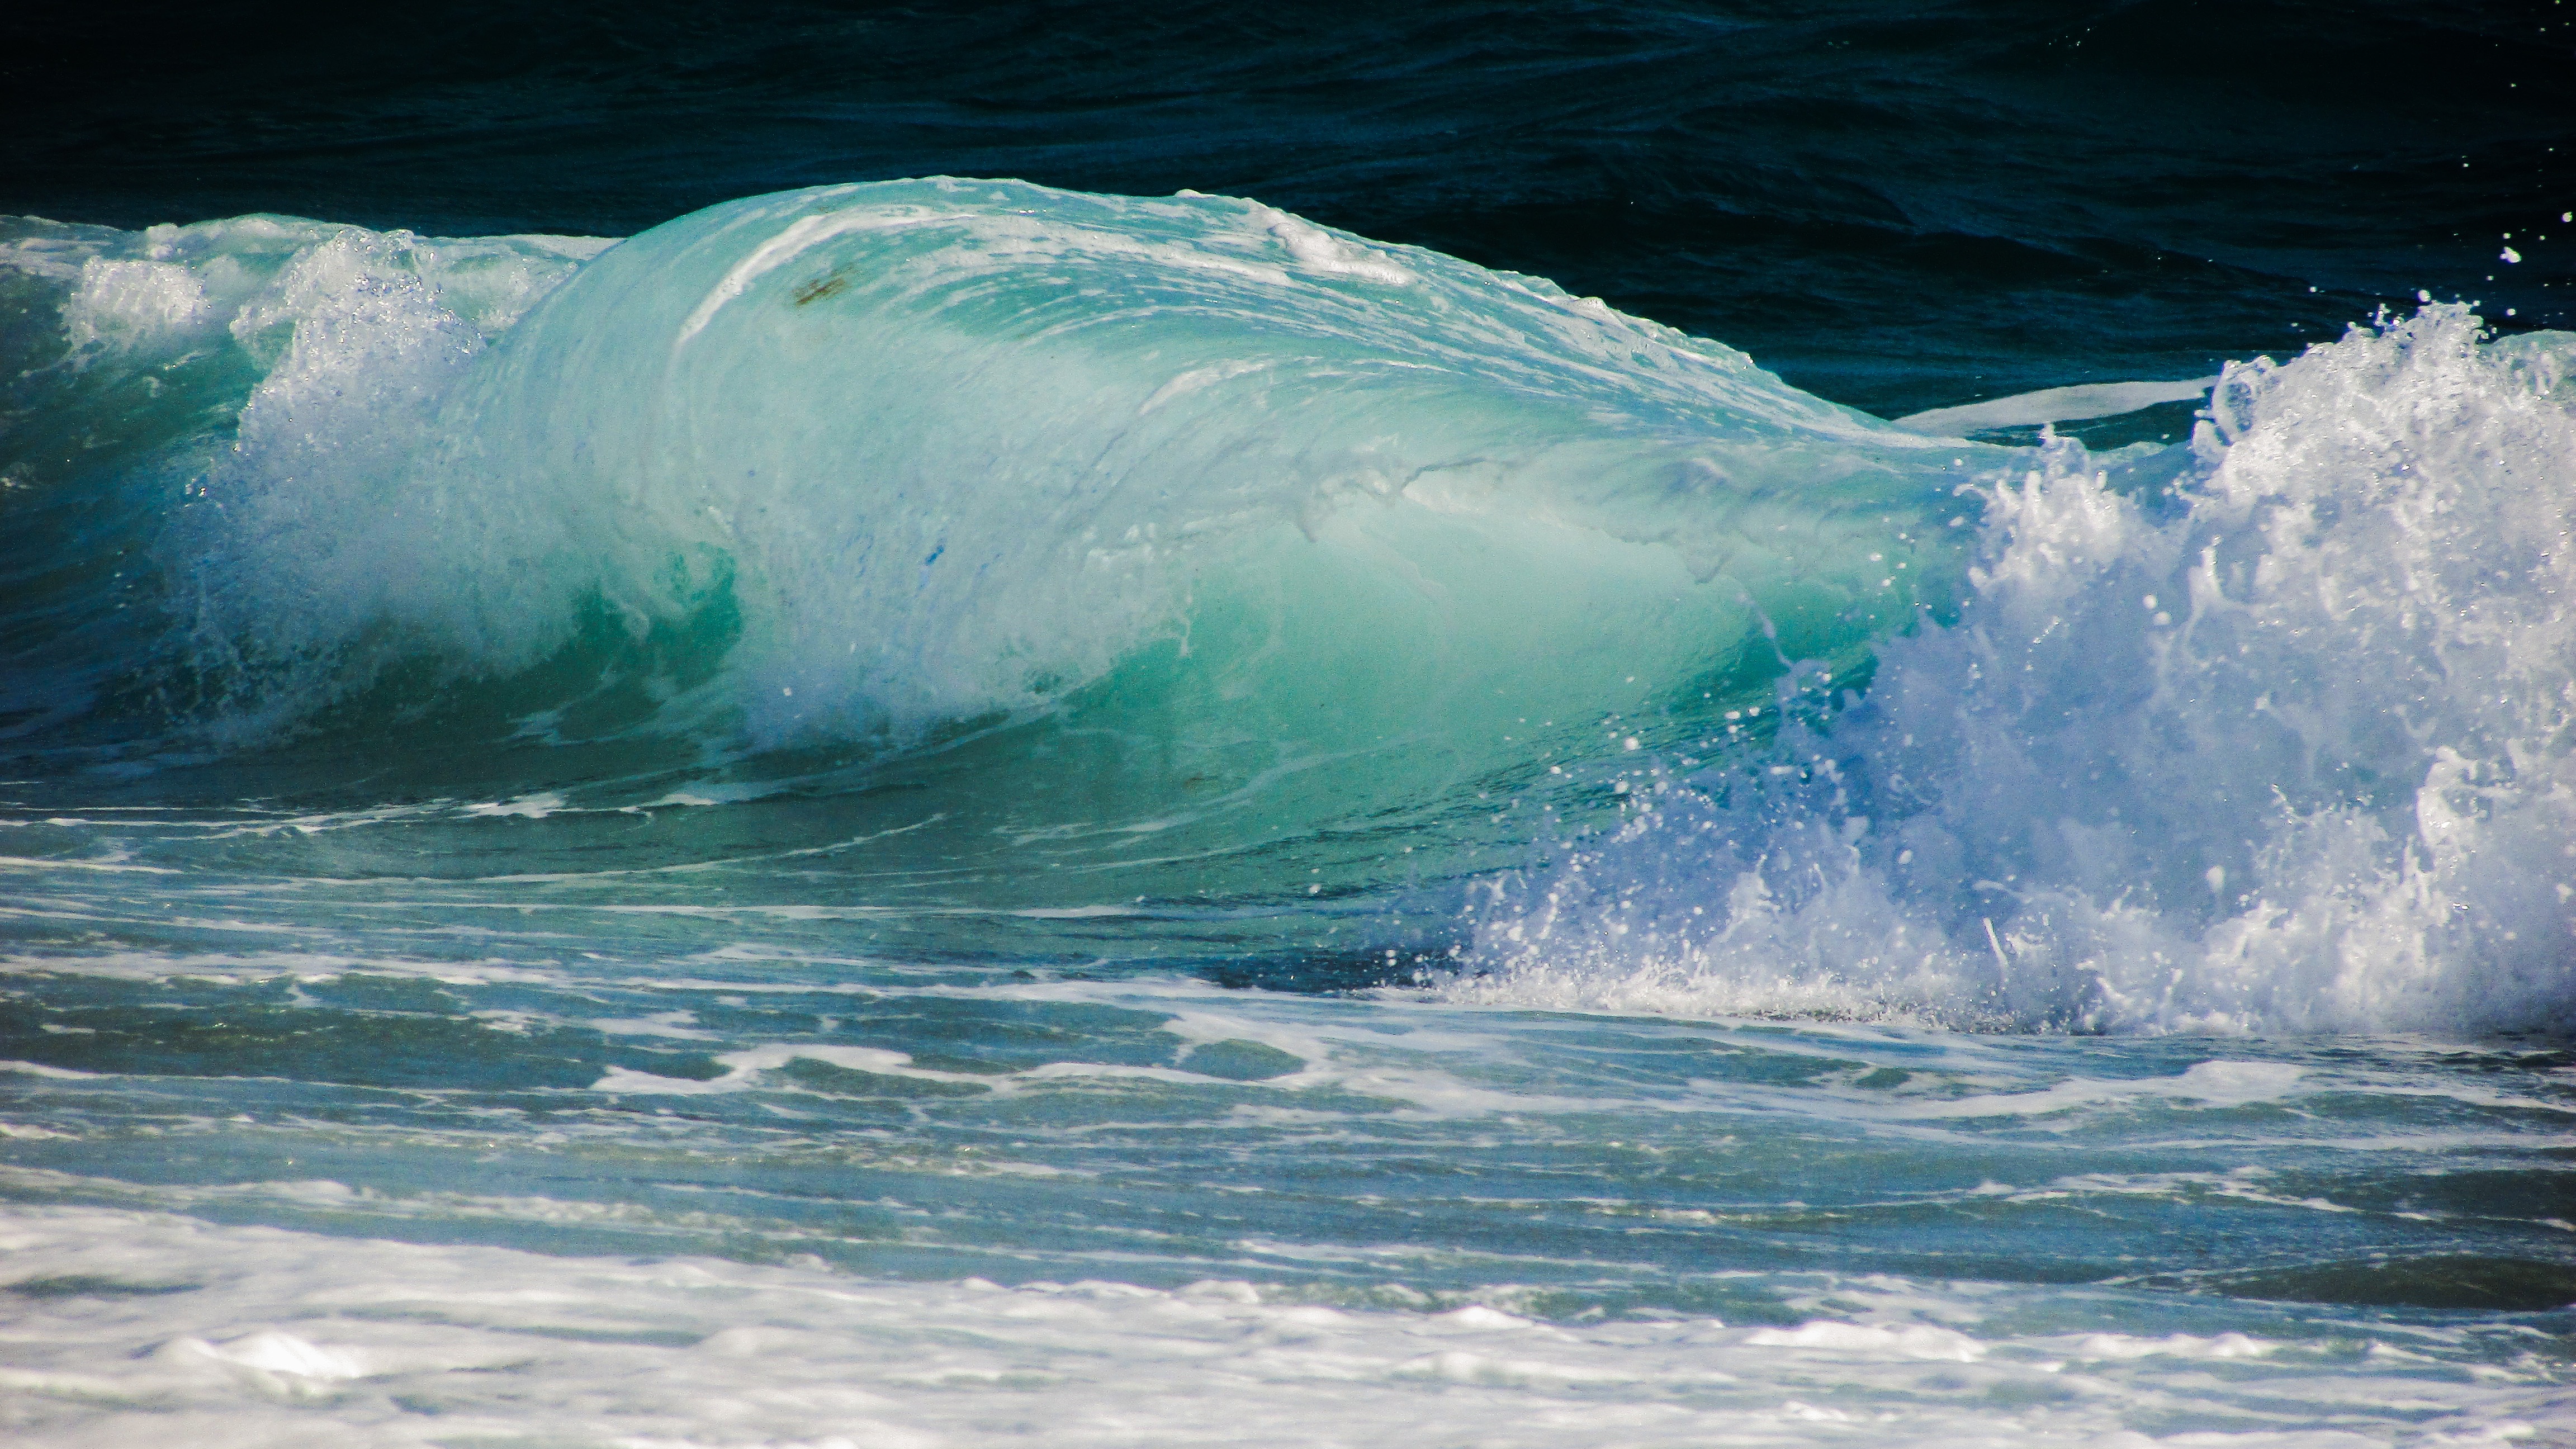
beach, sea, coast, nature, ocean, wave, wind, foam, spray, extreme sport, energy, power, sports, smashing, water sport, wind wave, boardsport, surface water sports, bodyboarding